Khanty

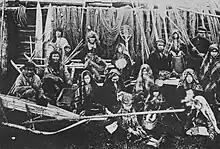
Khanty from the Ob river

Since the Khanty language has about 10 dialects which can be united in 3 main branches, there are several slightly different words used by these people to describe themselves: